Landing craft

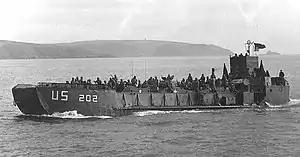
LCT-202 off the coast of England, 1944

The Landing Craft Infantry was a stepped up amphibious assault ship, developed in response to a British request for a vessel capable of carrying and landing substantially more troops than the smaller Landing Craft Assault (LCA). The result was a small steel ship that could land 200 troops, traveling from rear bases on its own bottom at a speed of up to . The original British design was envisioned as being a "one time use" vessel which would simply ferry the troops across the English Channel, and were considered an expendable vessel. As such, no troop sleeping accommodations were placed in the original design. This was changed shortly after initial use of these ships, when it was discovered that many missions would require overnight accommodations.